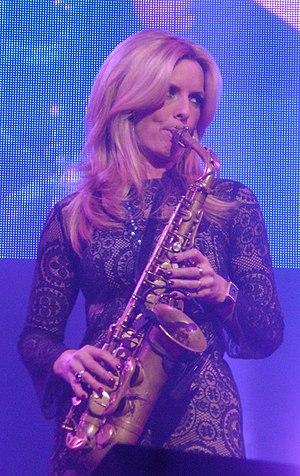
Candy Dulfer est une saxophoniste alto et chanteuse néerlandaise de jazz-funk, de smooth jazz, et de pop-jazz, fréquente collaboratrice de Prince sur disques et en tournée, devenue célèbre dans le monde en 1989, avec son succès international Lily Was Here de Dave Stewart, puis avec son premier album de jazz Saxualité de 1990.